Jean Samuel Pauly

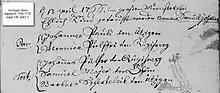
Baptism of Samuel Johannes Pauli, 13 Apr 1766, in Vechigen, Berne, Switzerland.

Pauly started working as a carriage builder and mechanic in his father's workshop; he was constantly looking for technical improvements (such as a self-lubricating axle) and also ways to increase the comfort of passengers. He later moved away to settle in nearby Bern in order to sell his inventions to the rich patricians there; a written testimony advertising his own carriages and promoting his technical successes may be seen in the city's trade handbook of 1796.